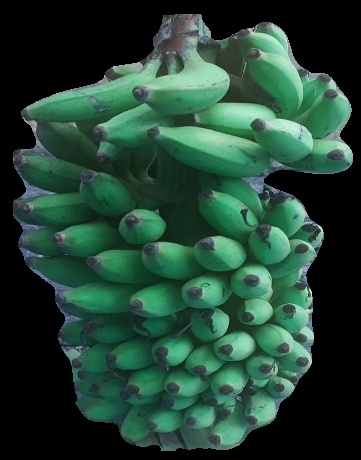
Variety: elakki-bale
Grade: grade2